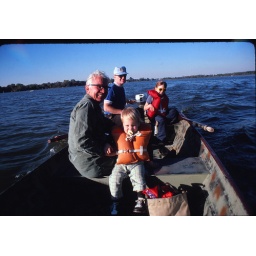
Alan and Christy in duck boat